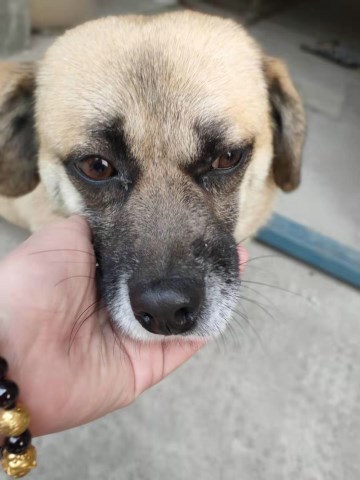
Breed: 3336-n000121-chinese_rural_dog